Sigma fp

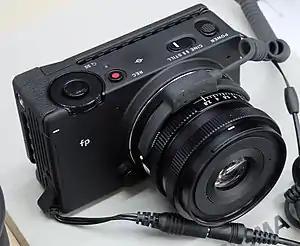

The Sigma fp is a 24.6-megapixel full-frame mirrorless interchangeable-lens camera made by Sigma. It was publicly announced in and launched on with a suggested retail price of (body only) at the time.